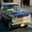
Label: automobile